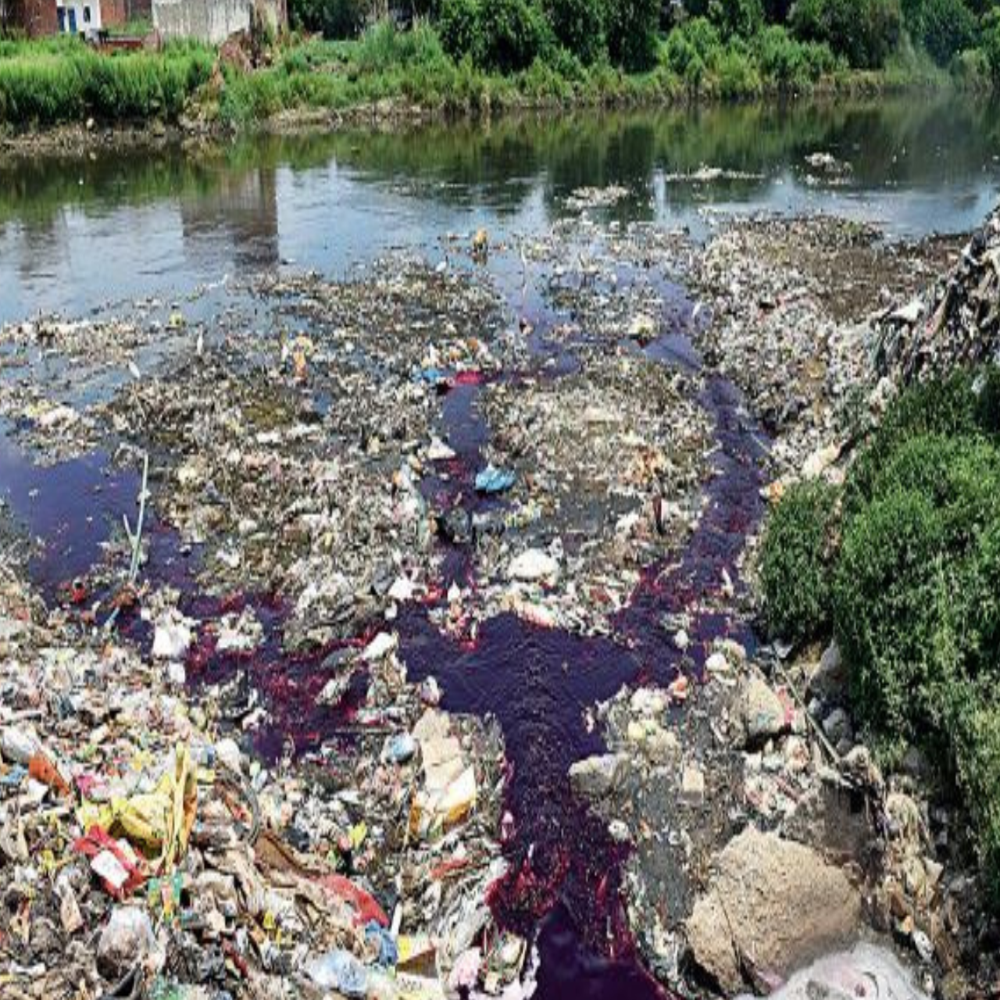
Body of water present: yes
Land polluted: no
Water polluted: yes
Pollution percentage: 90%